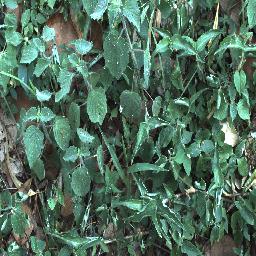
Label: negative